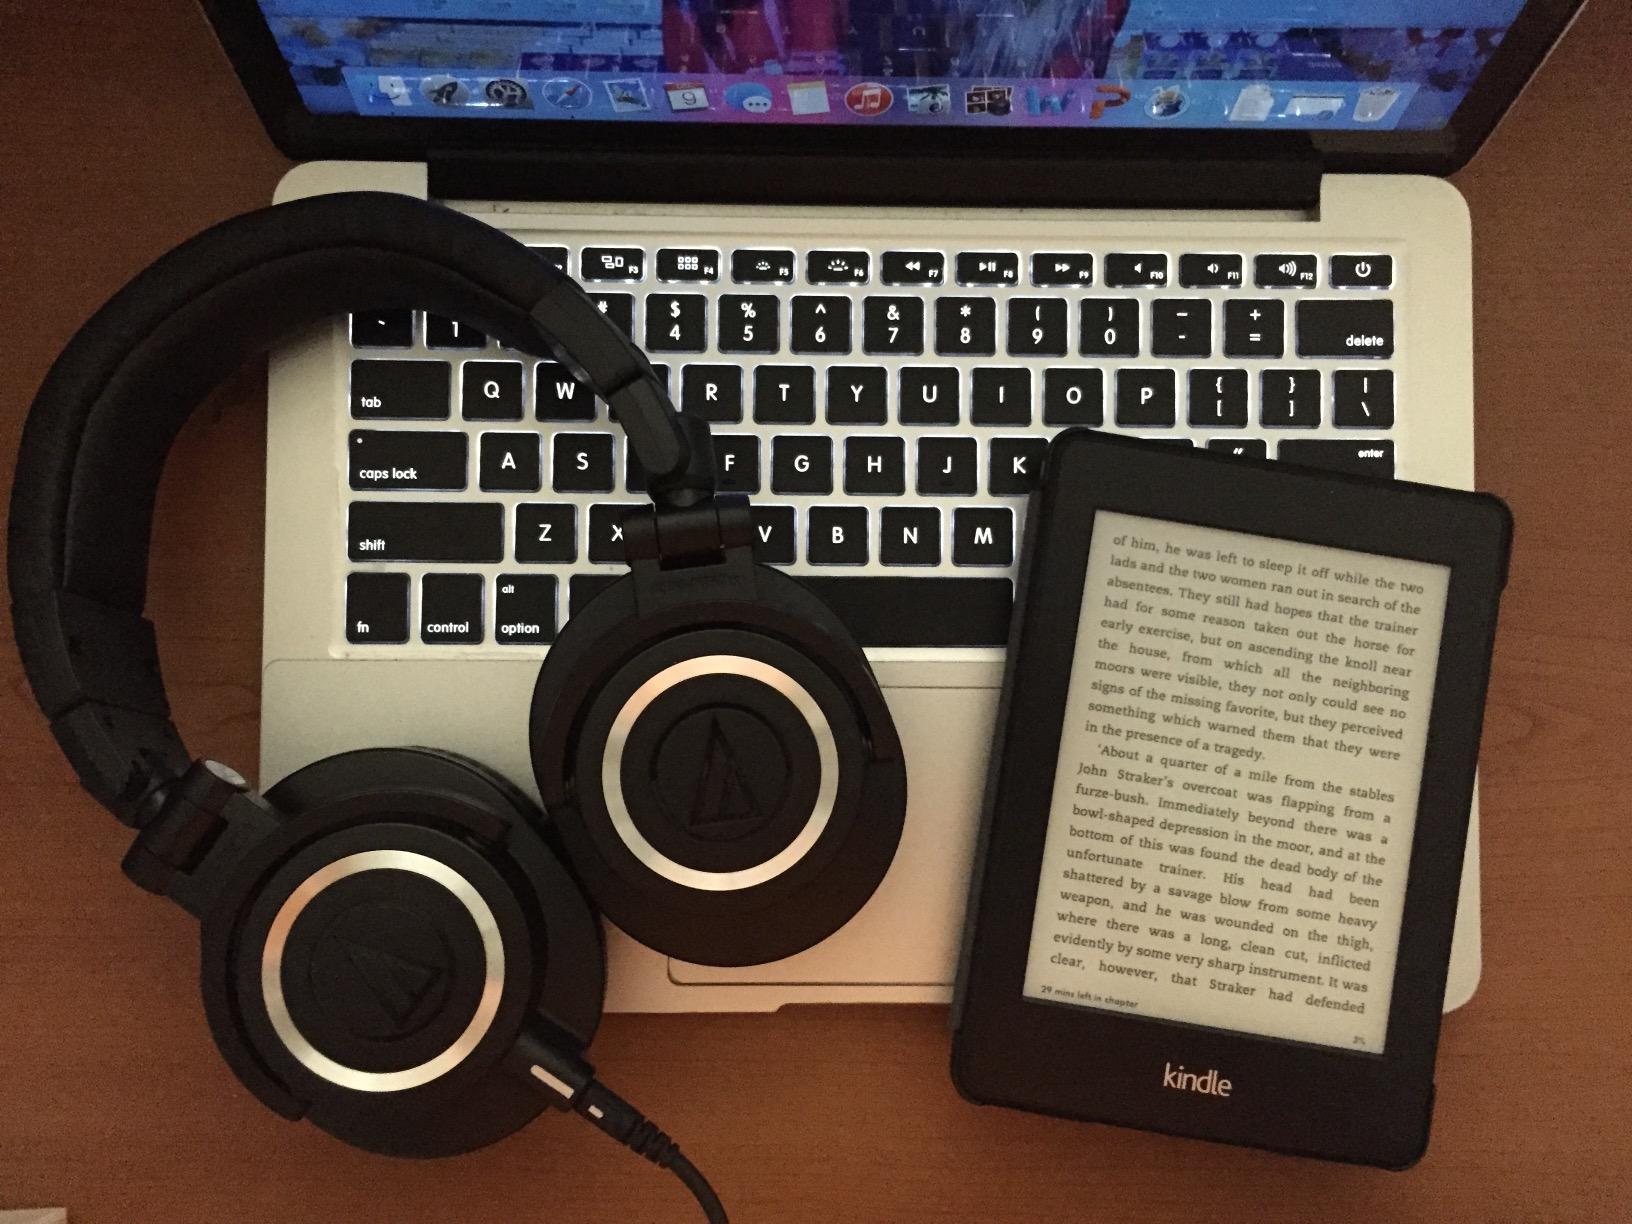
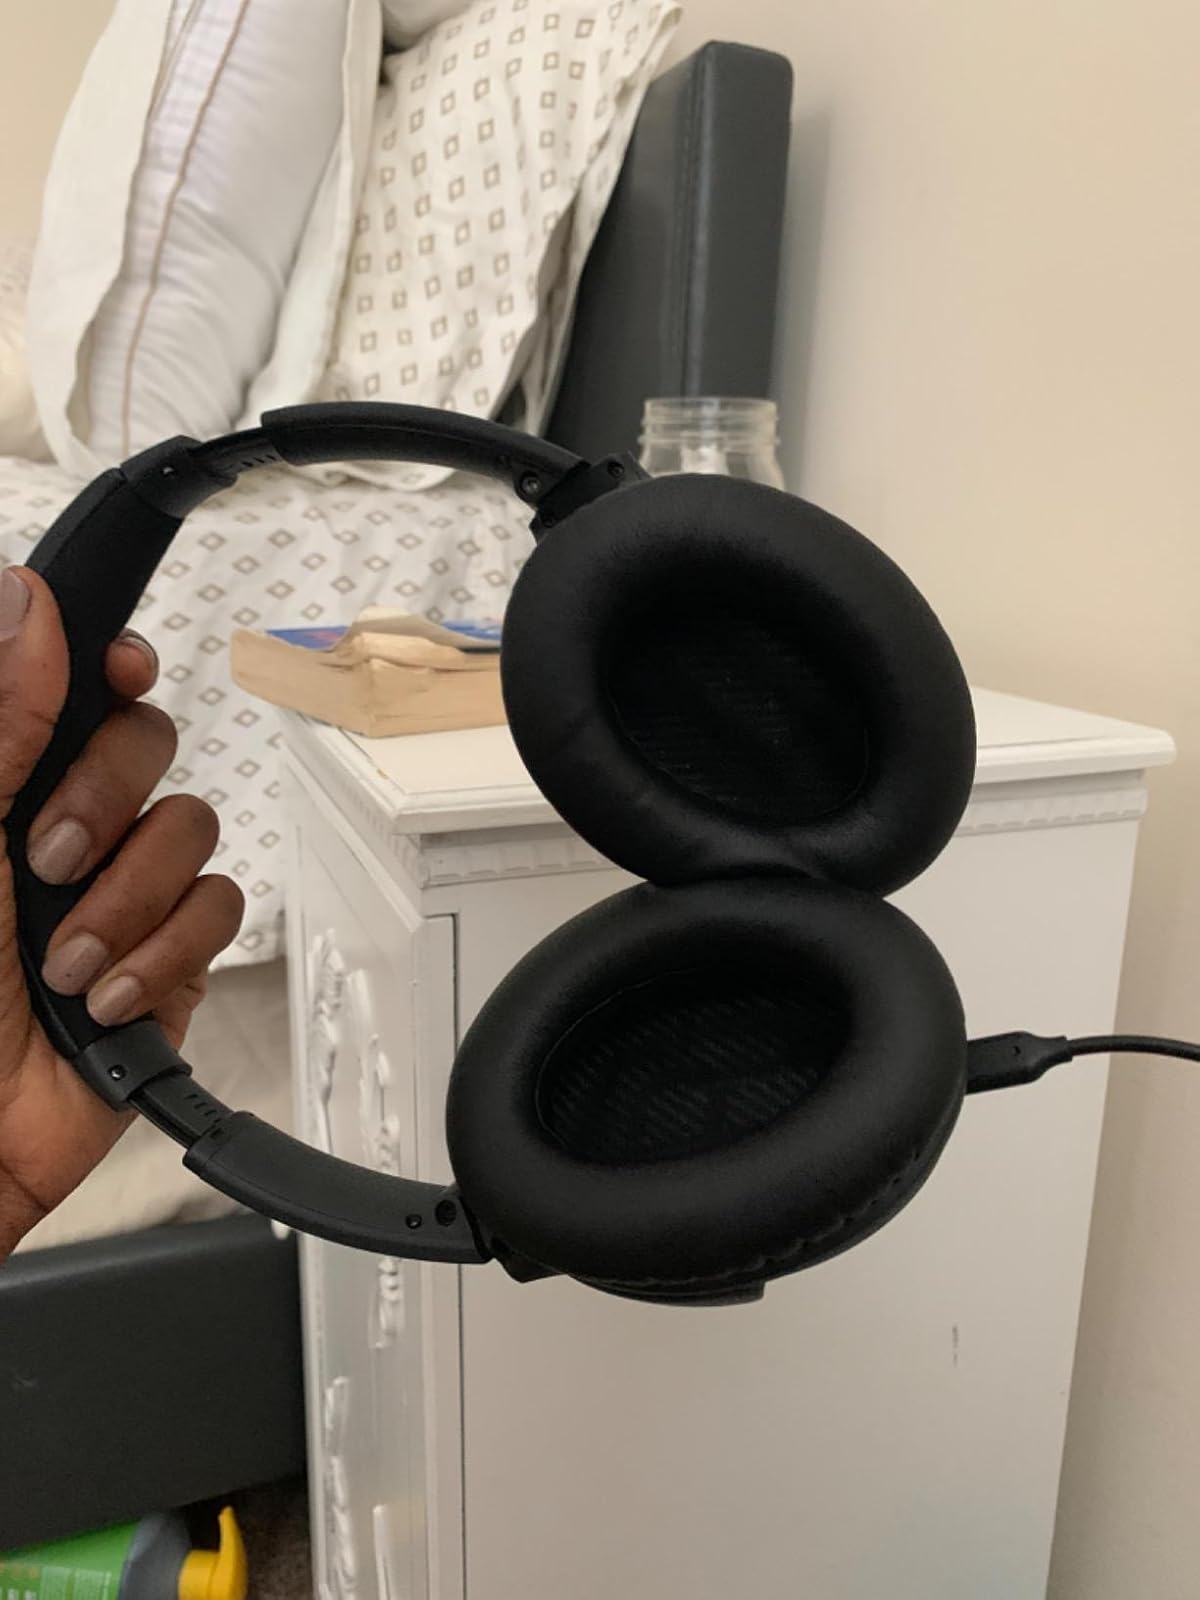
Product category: headphones
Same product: no